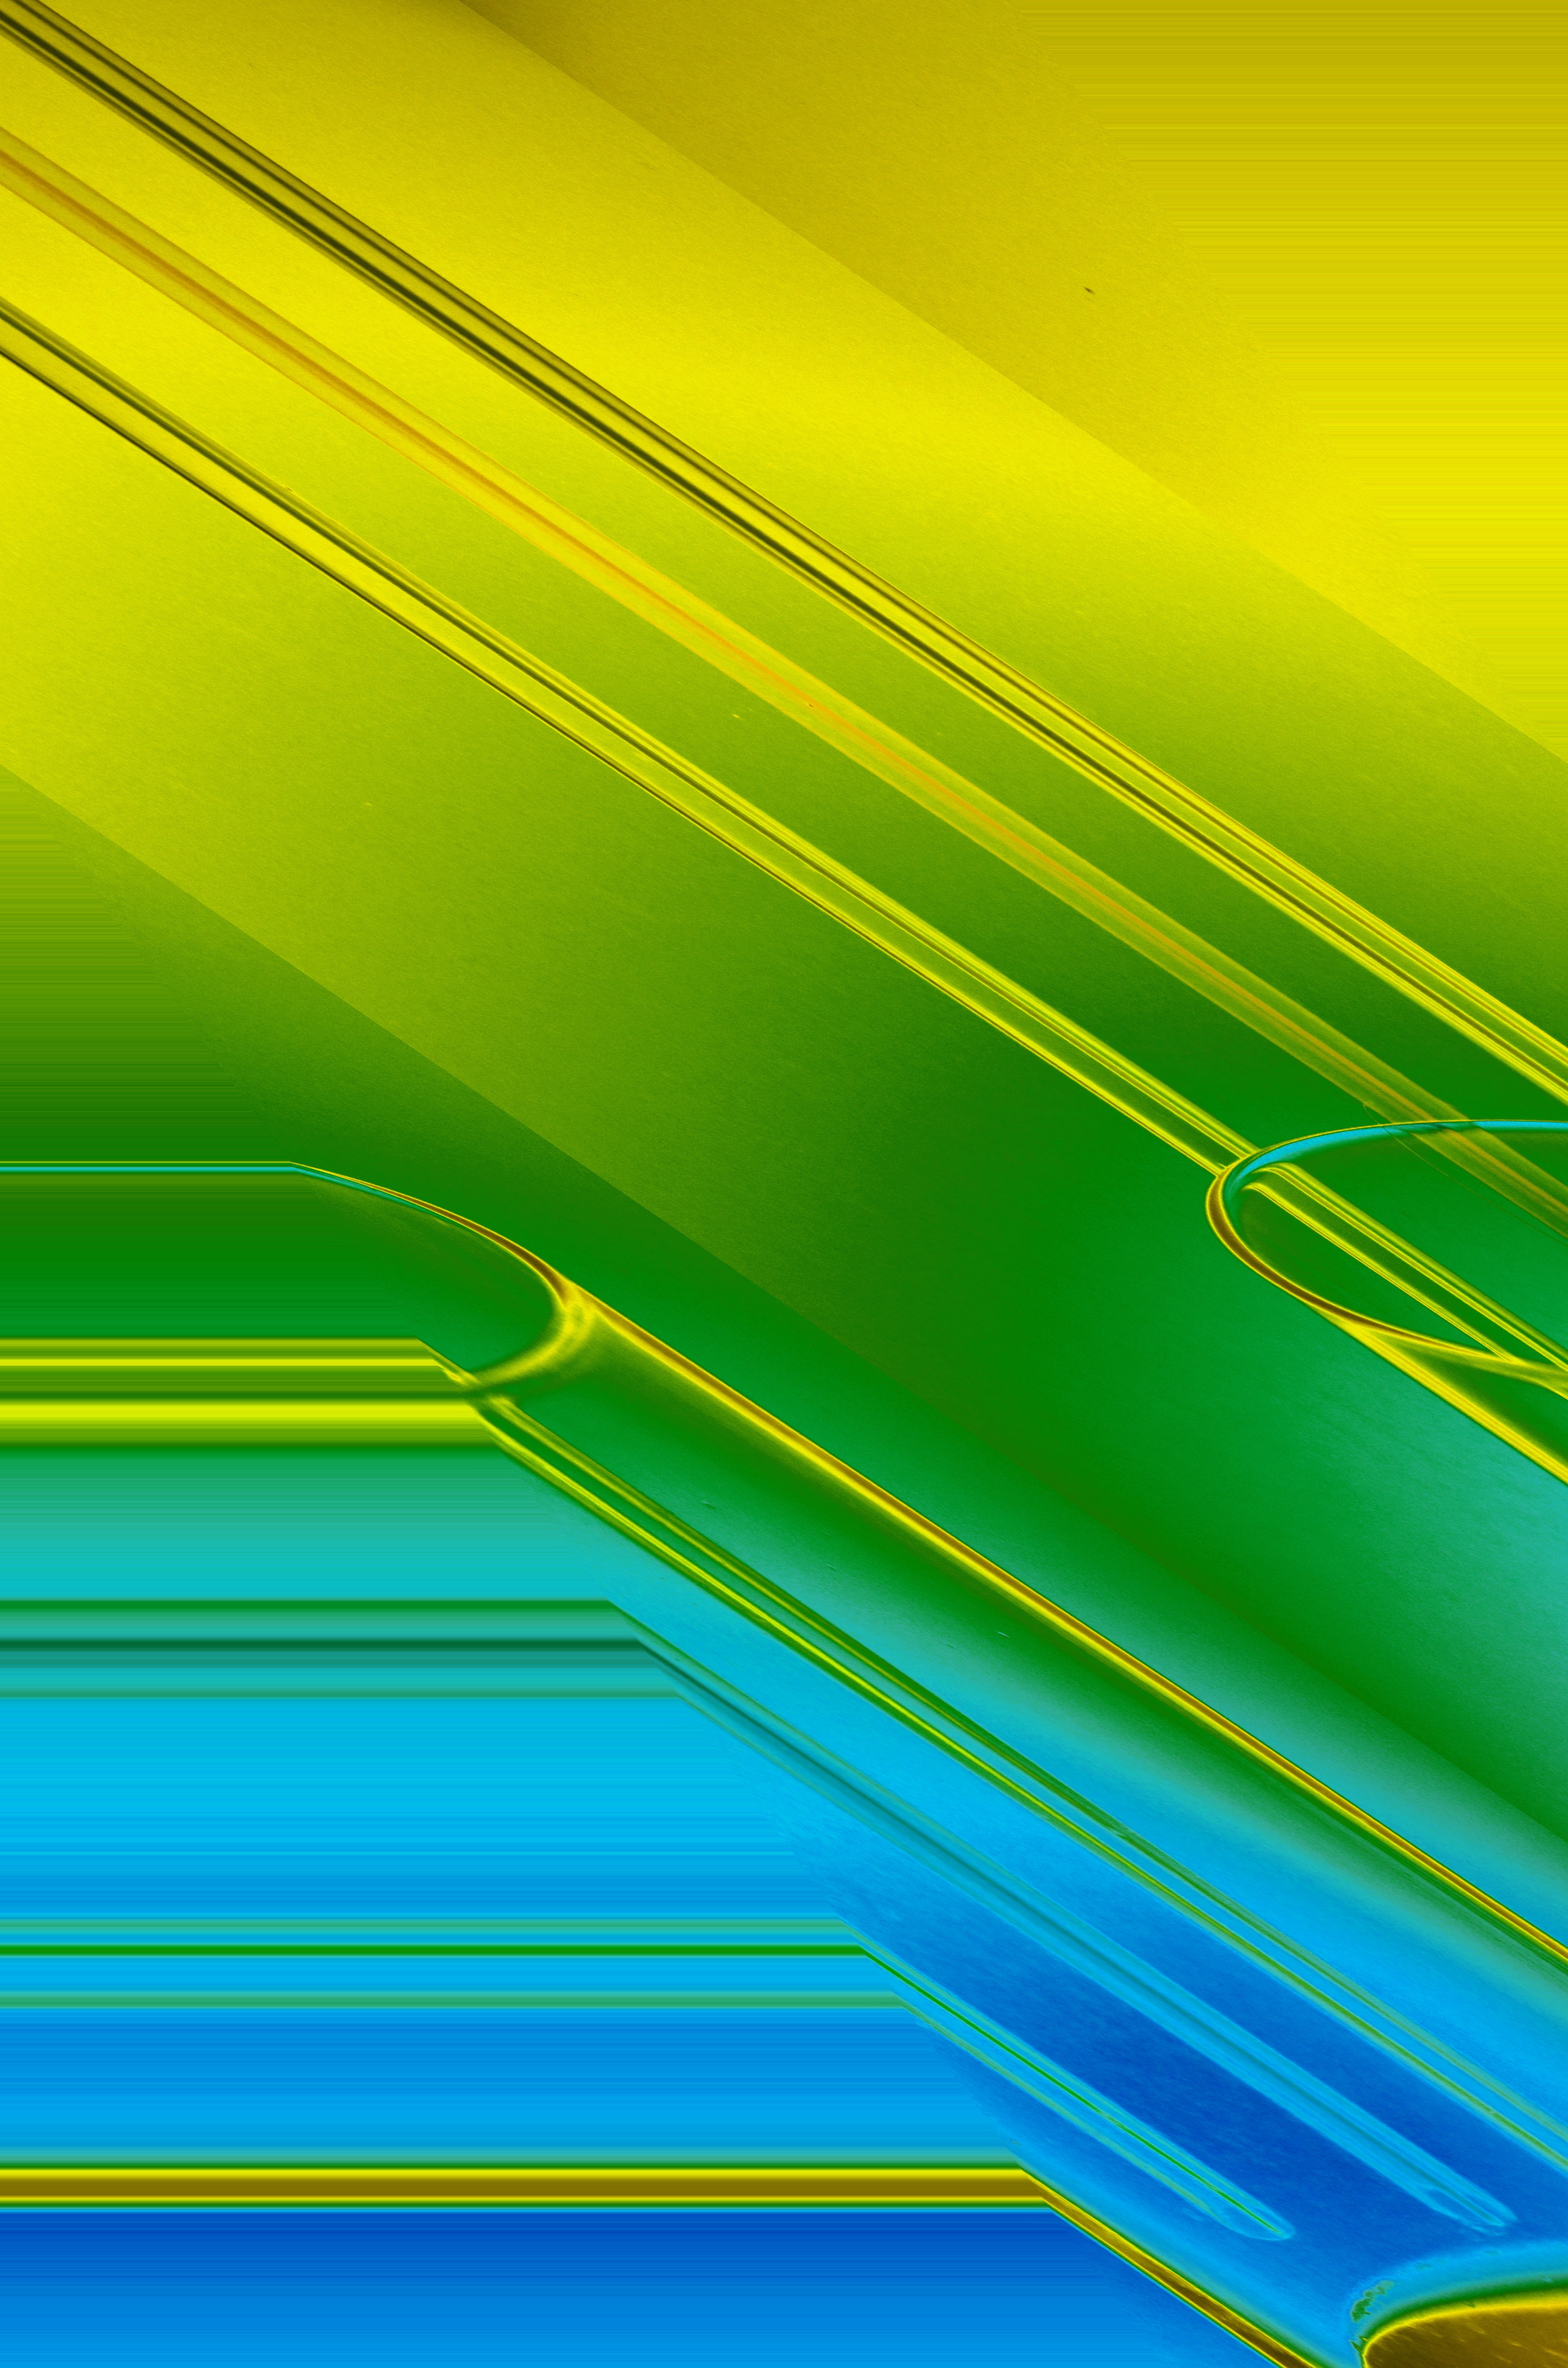
grass, abstract, structure, sky, sunlight, leaf, wave, glass, atmosphere, line, green, color, yellow, modern, circle, neon, font, straw, shape, mouth guard, computer wallpaper